William Foyle

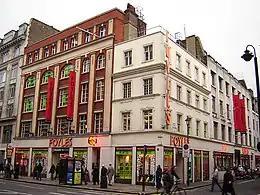
The Foyles Building, Charing Cross Road, London 2006

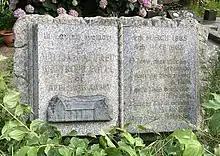
Grave of William Alfred Westropp Foyle in Highgate Cemetery

William Alfred Westropp Foyle (1885–1963) was a British bookseller and businessman who co-founded Foyles bookshop in 1903 with his brother Gilbert Foyle.